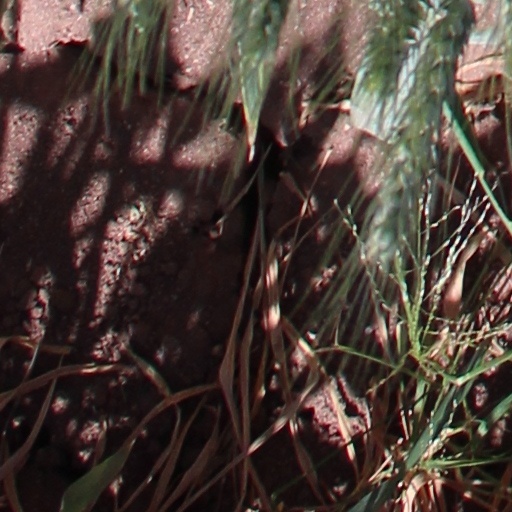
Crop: wheat